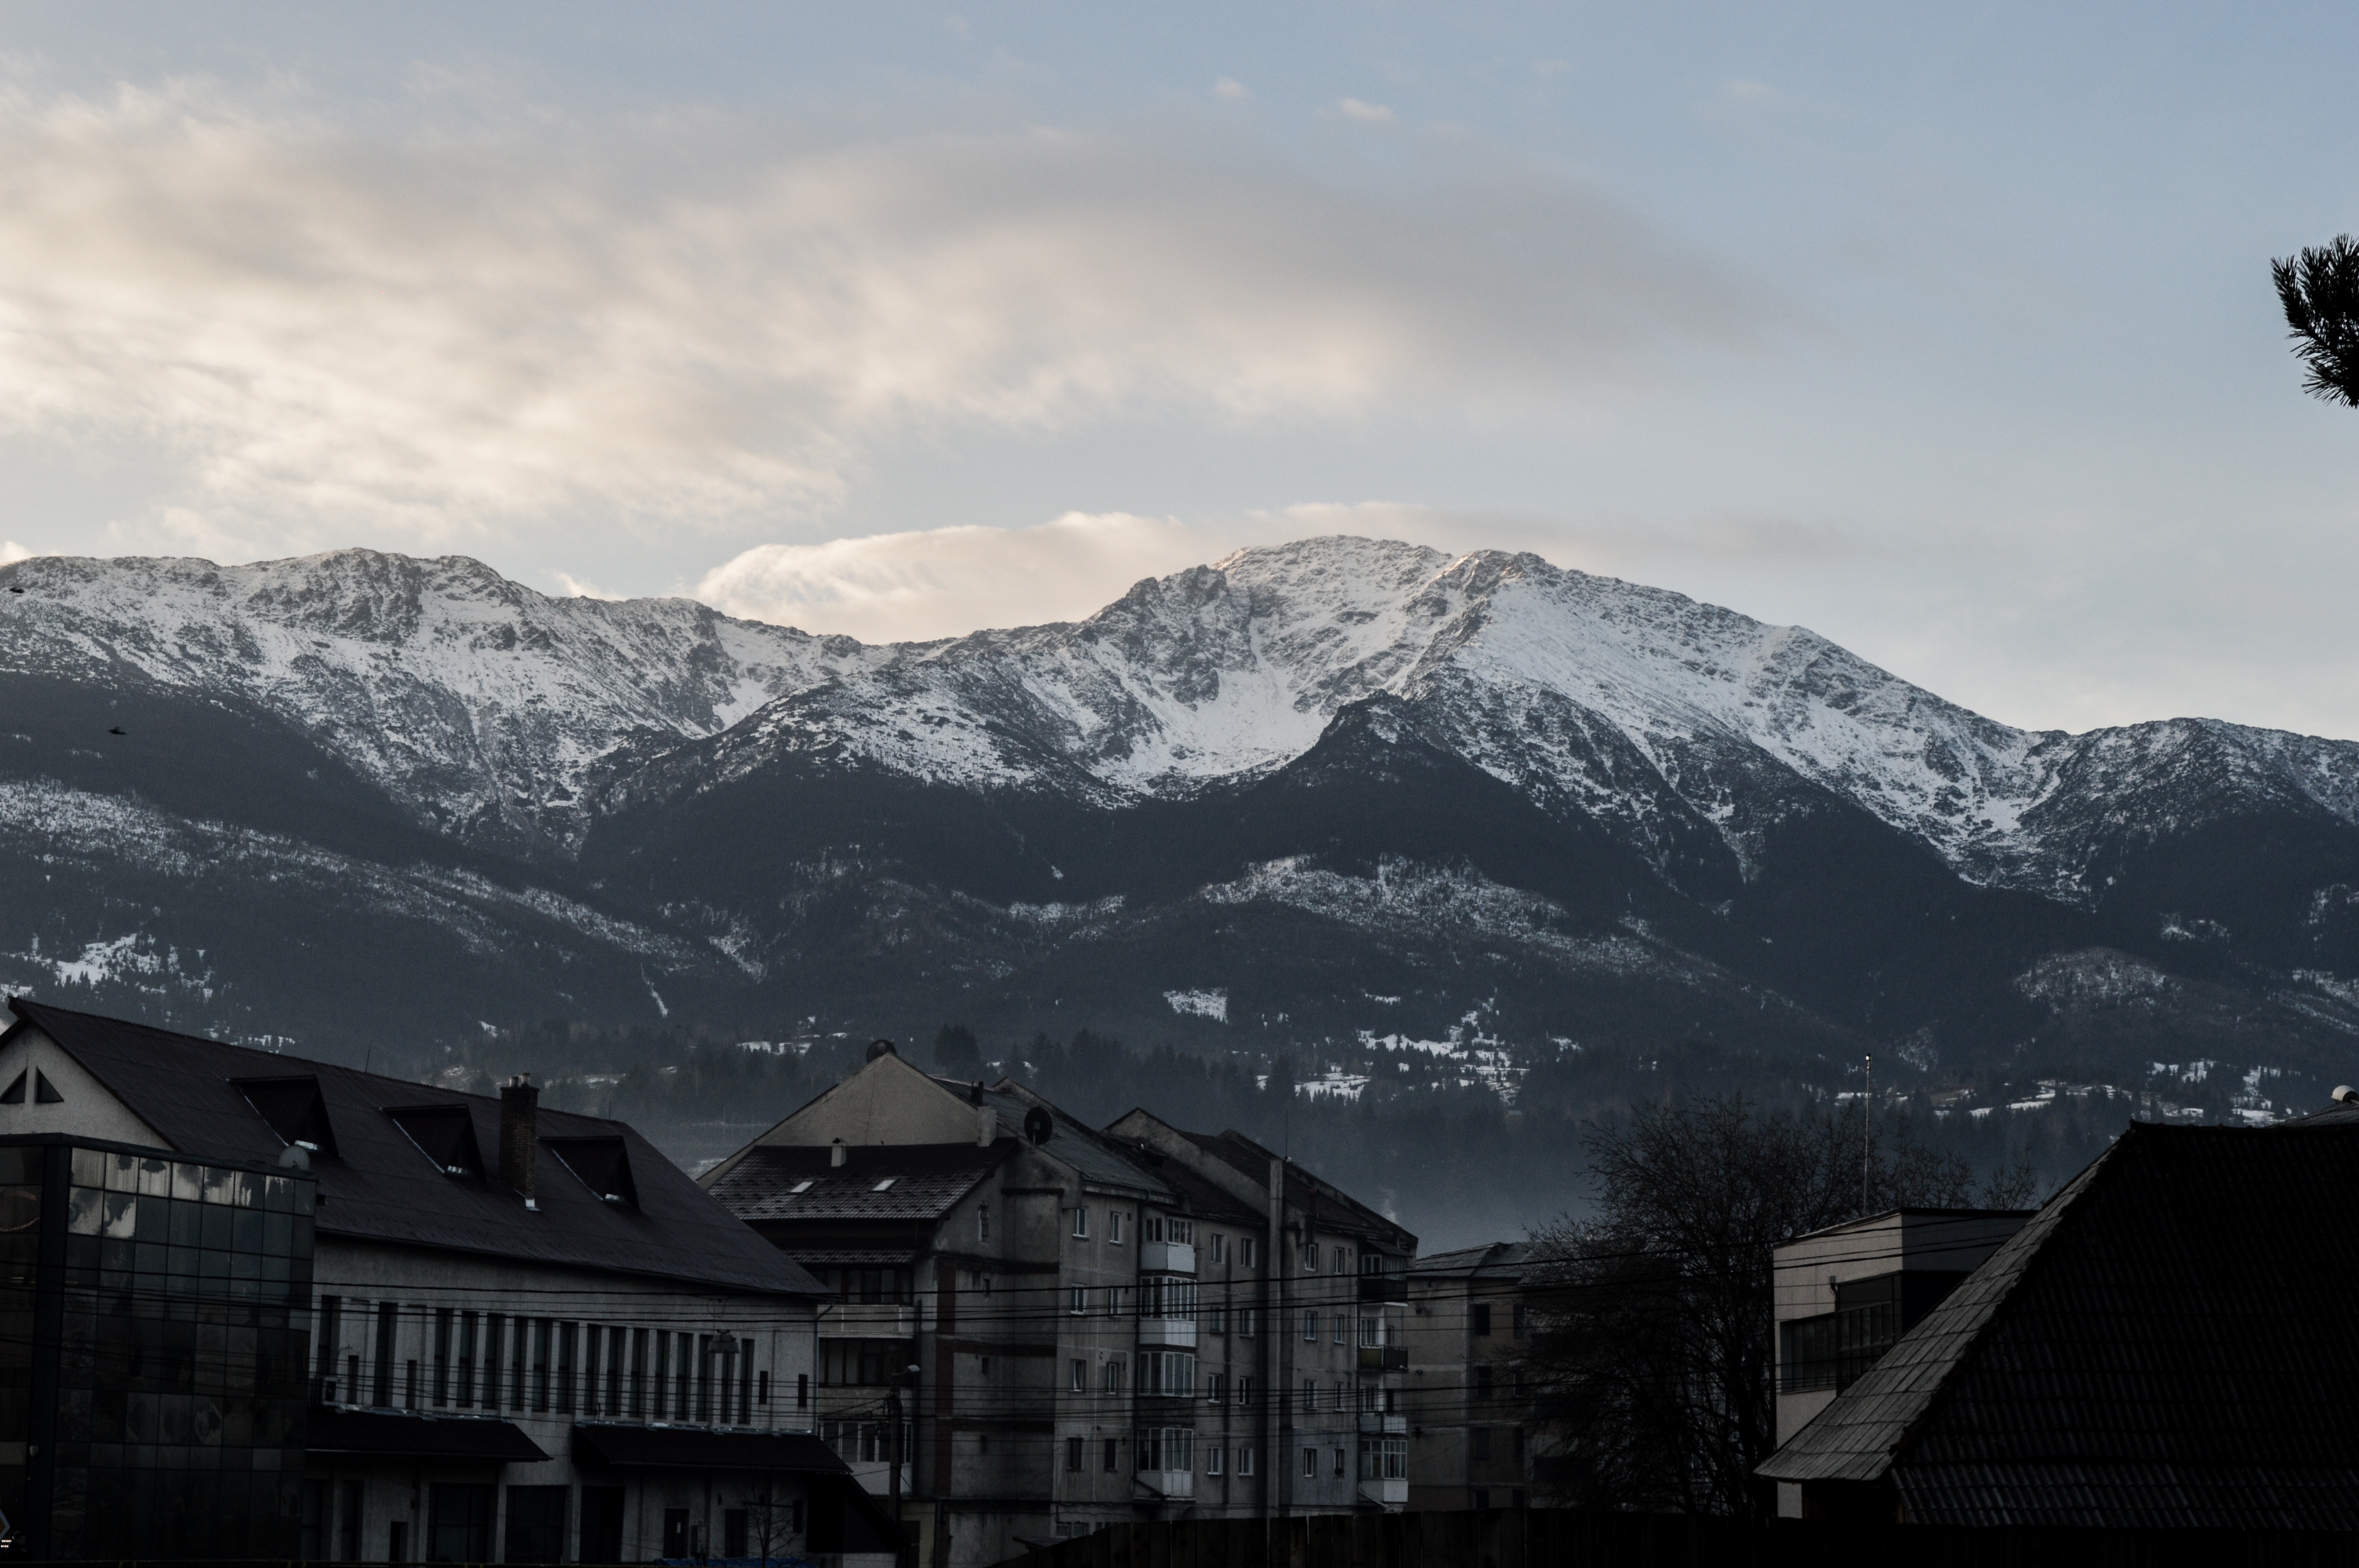
mountain, snow, winter, cloud, sky, morning, hill, mountain range, dusk, weather, season, summit, alps, landform, geographical feature, atmospheric phenomenon, mountainous landforms